Thiessen (crater)

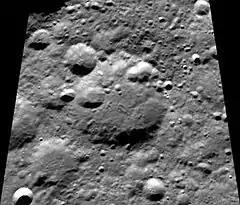
Clementine mosaic

Thiessen is a lunar impact crater that lies in the far northern latitudes, on the far side of the Moon. To the west of Thiessen is the younger crater Ricco, and to the south-southwest is Roberts. Further to the east lies Heymans.